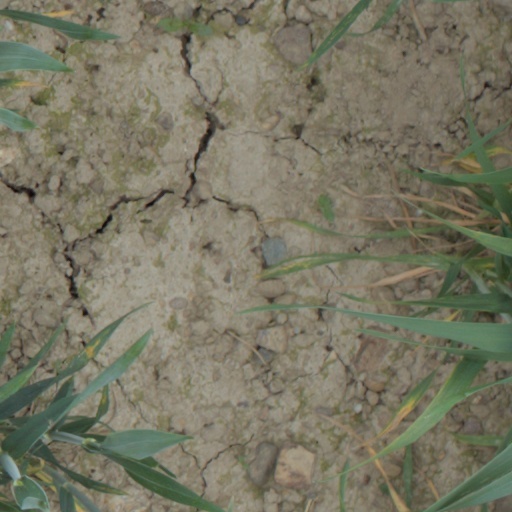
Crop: wheat